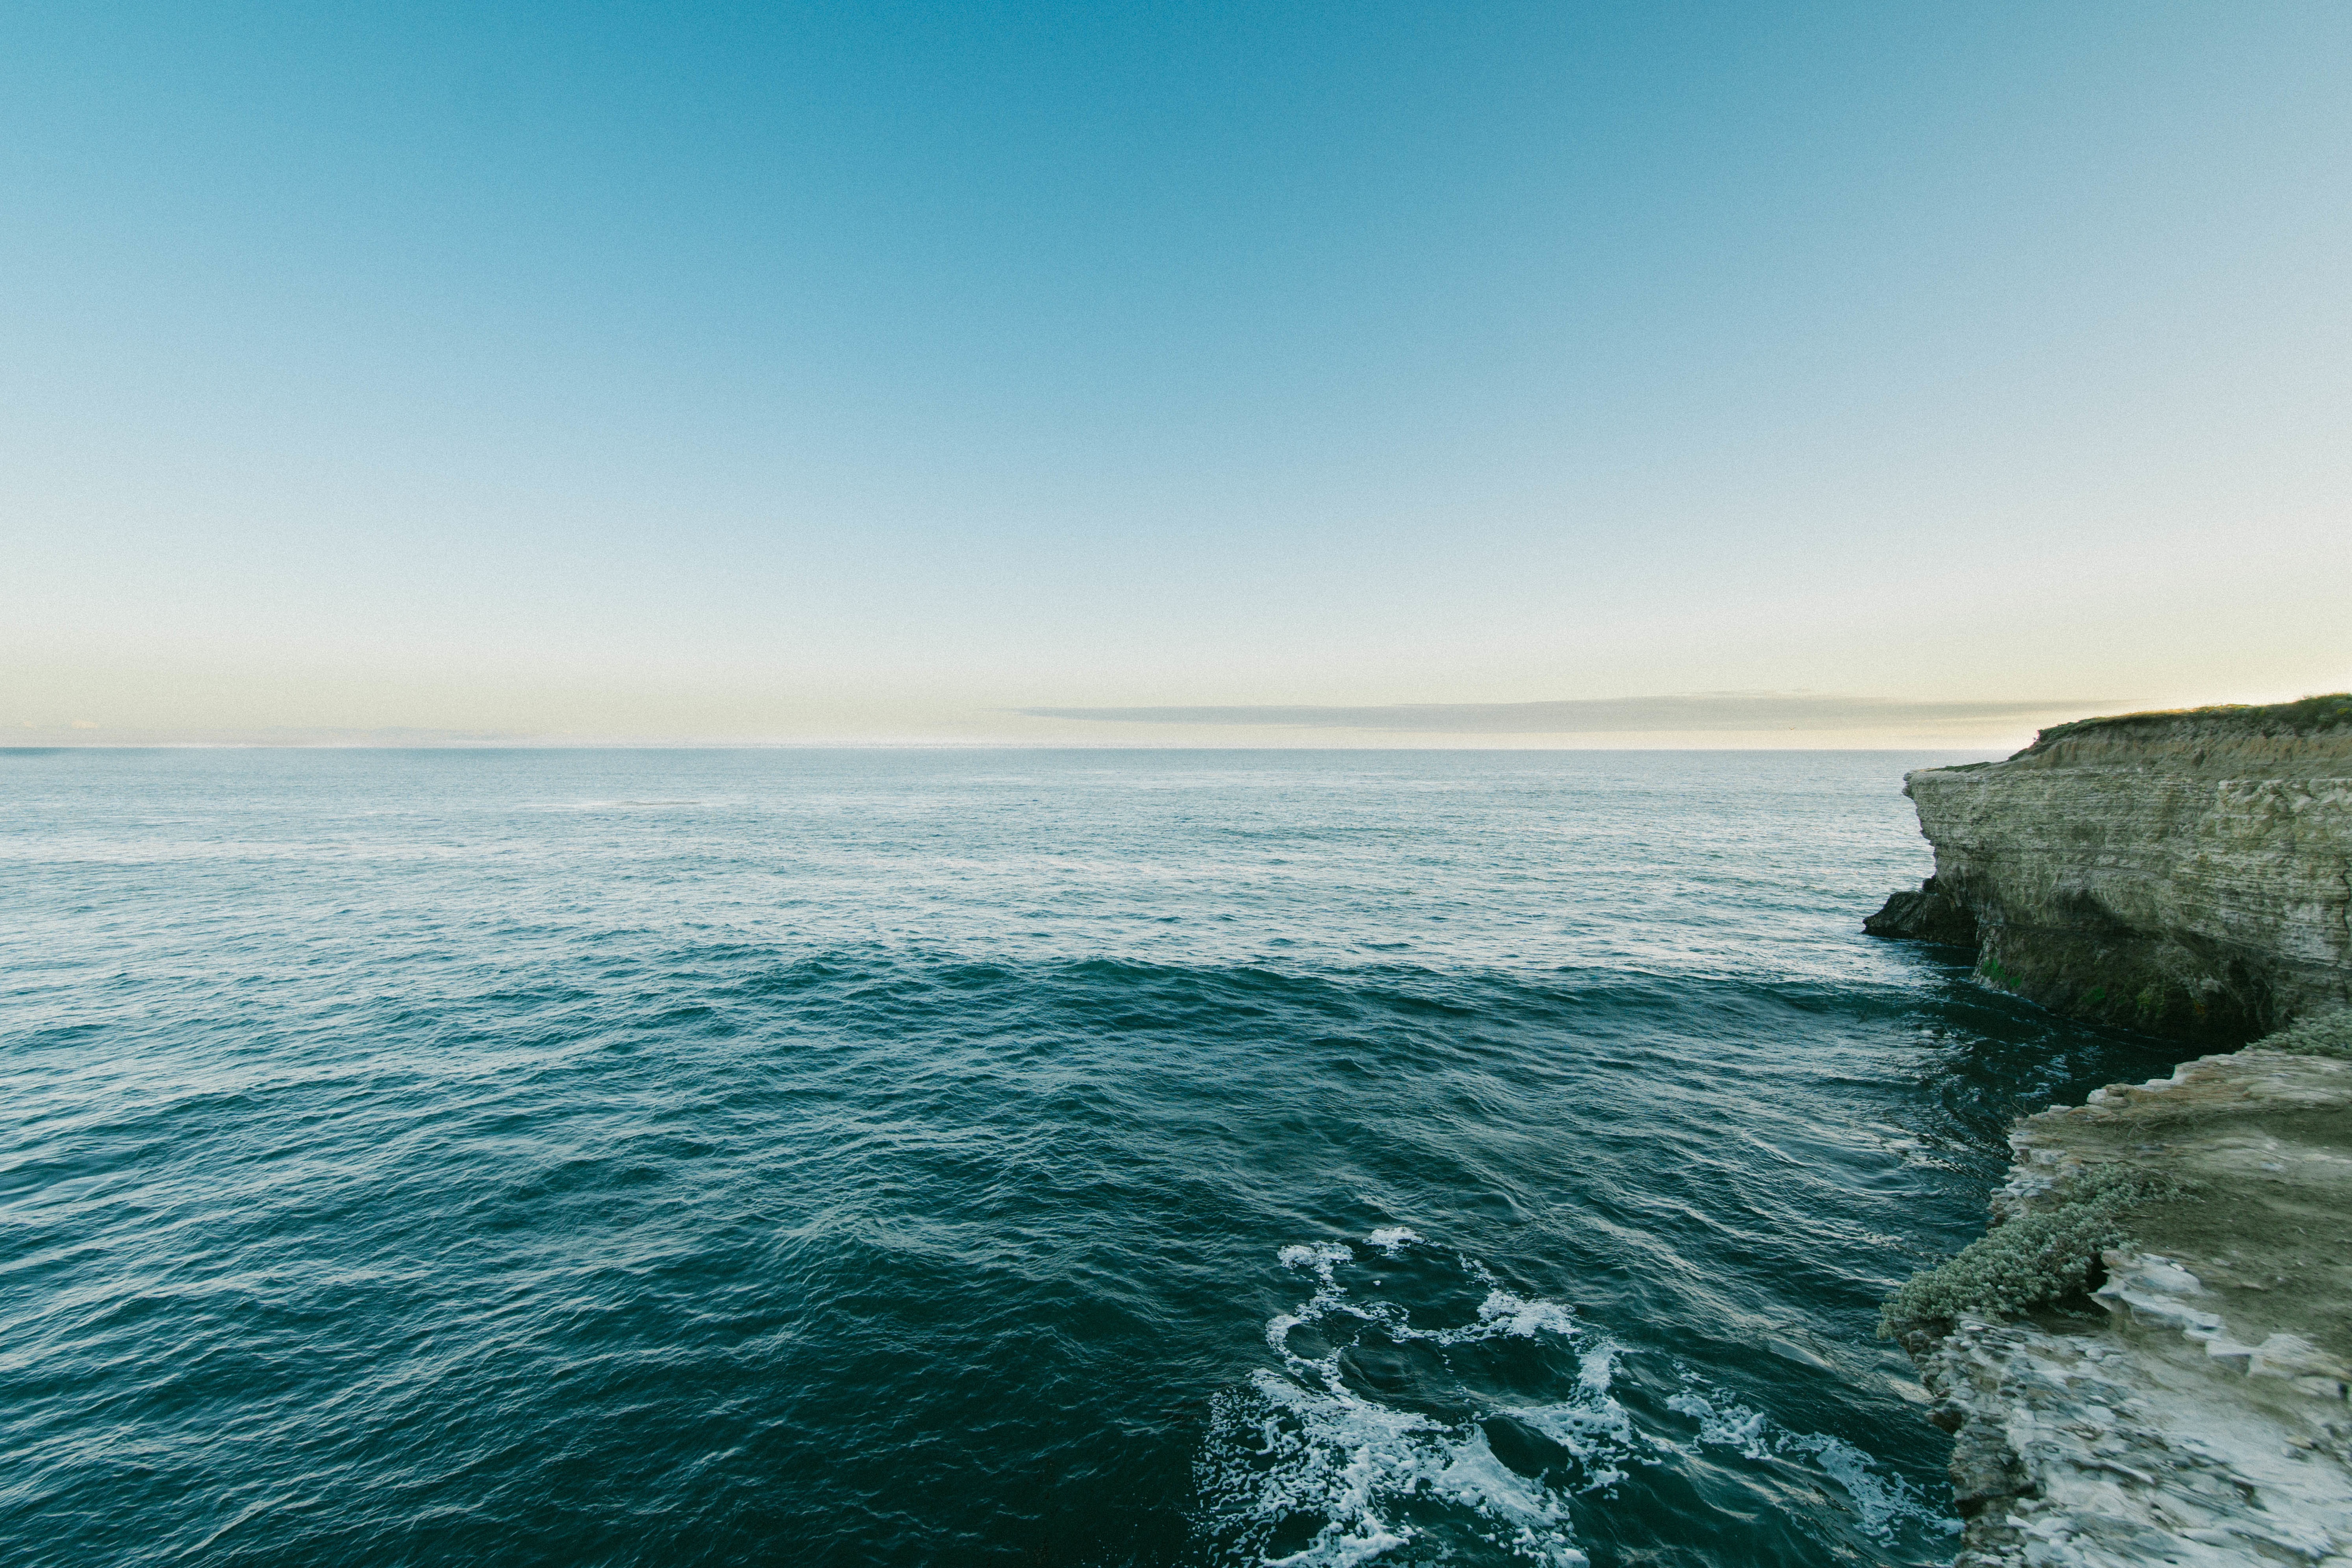
beach, sea, coast, rock, ocean, horizon, shore, wave, cliff, bay, terrain, body of water, cape, islet, wind wave